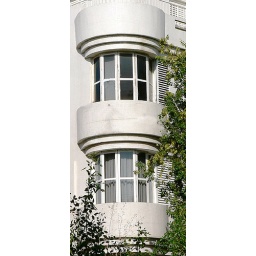
this building in my street reminded me of a layered cream cake